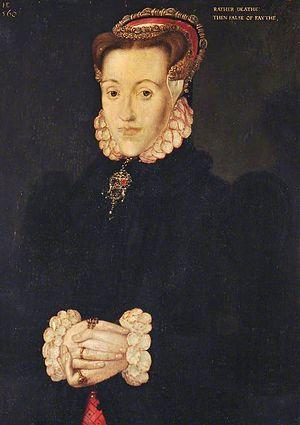
Anne Askew est née en 1520 ou 1521 et morte le 16 juillet 1546. Cette poétesse anglaise protestante fut condamnée pour hérésie. Elle est la seule femme dont on ait trace qui ait été à la fois torturée dans la Tour de Londres et brûlée sur le bûcher.